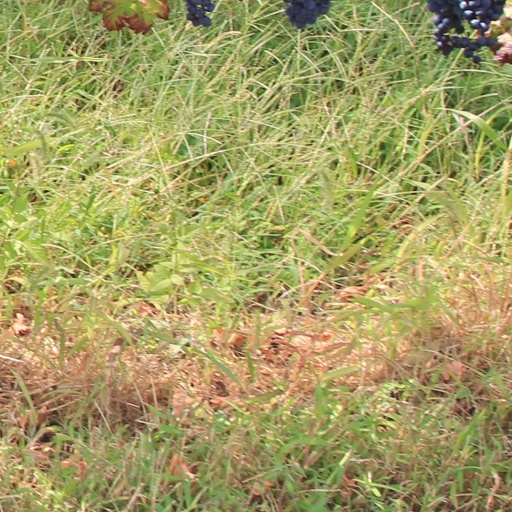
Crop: grape